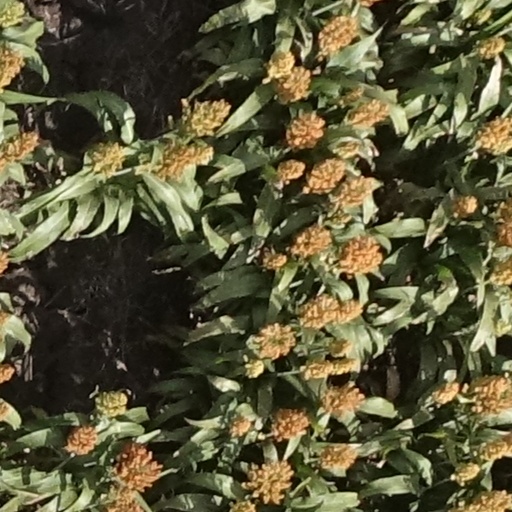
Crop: sorghum